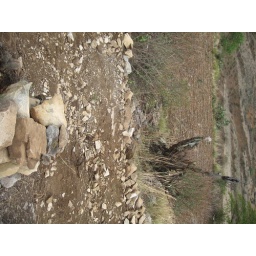
pvc piping in zone 1 covered by rocks and passing under road